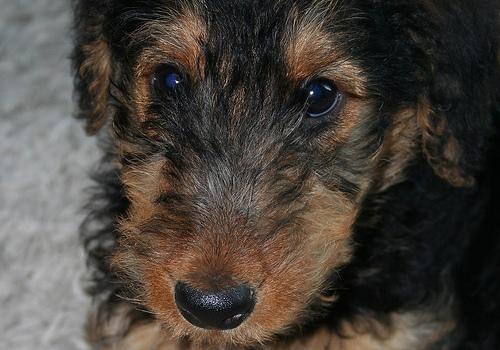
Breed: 200-n000008-Airedale